Aydın Gün

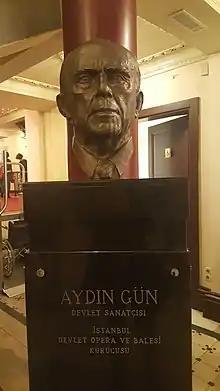

Aydın Gün; (1917, Adana - November 30, 2007, Berlin), was a Turkish opera singer, stage director, founder and intendant of Istanbul Opera House.